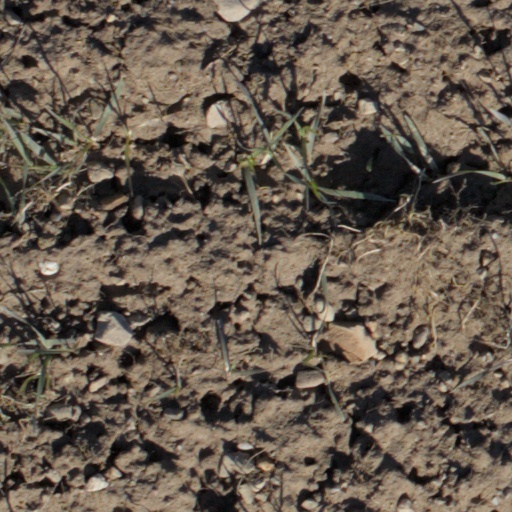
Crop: wheat